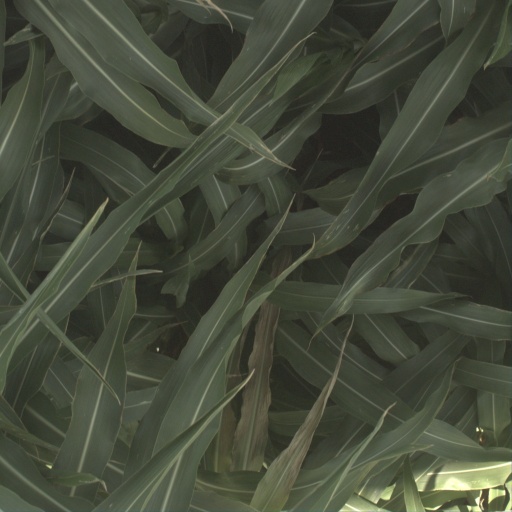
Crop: sorghum